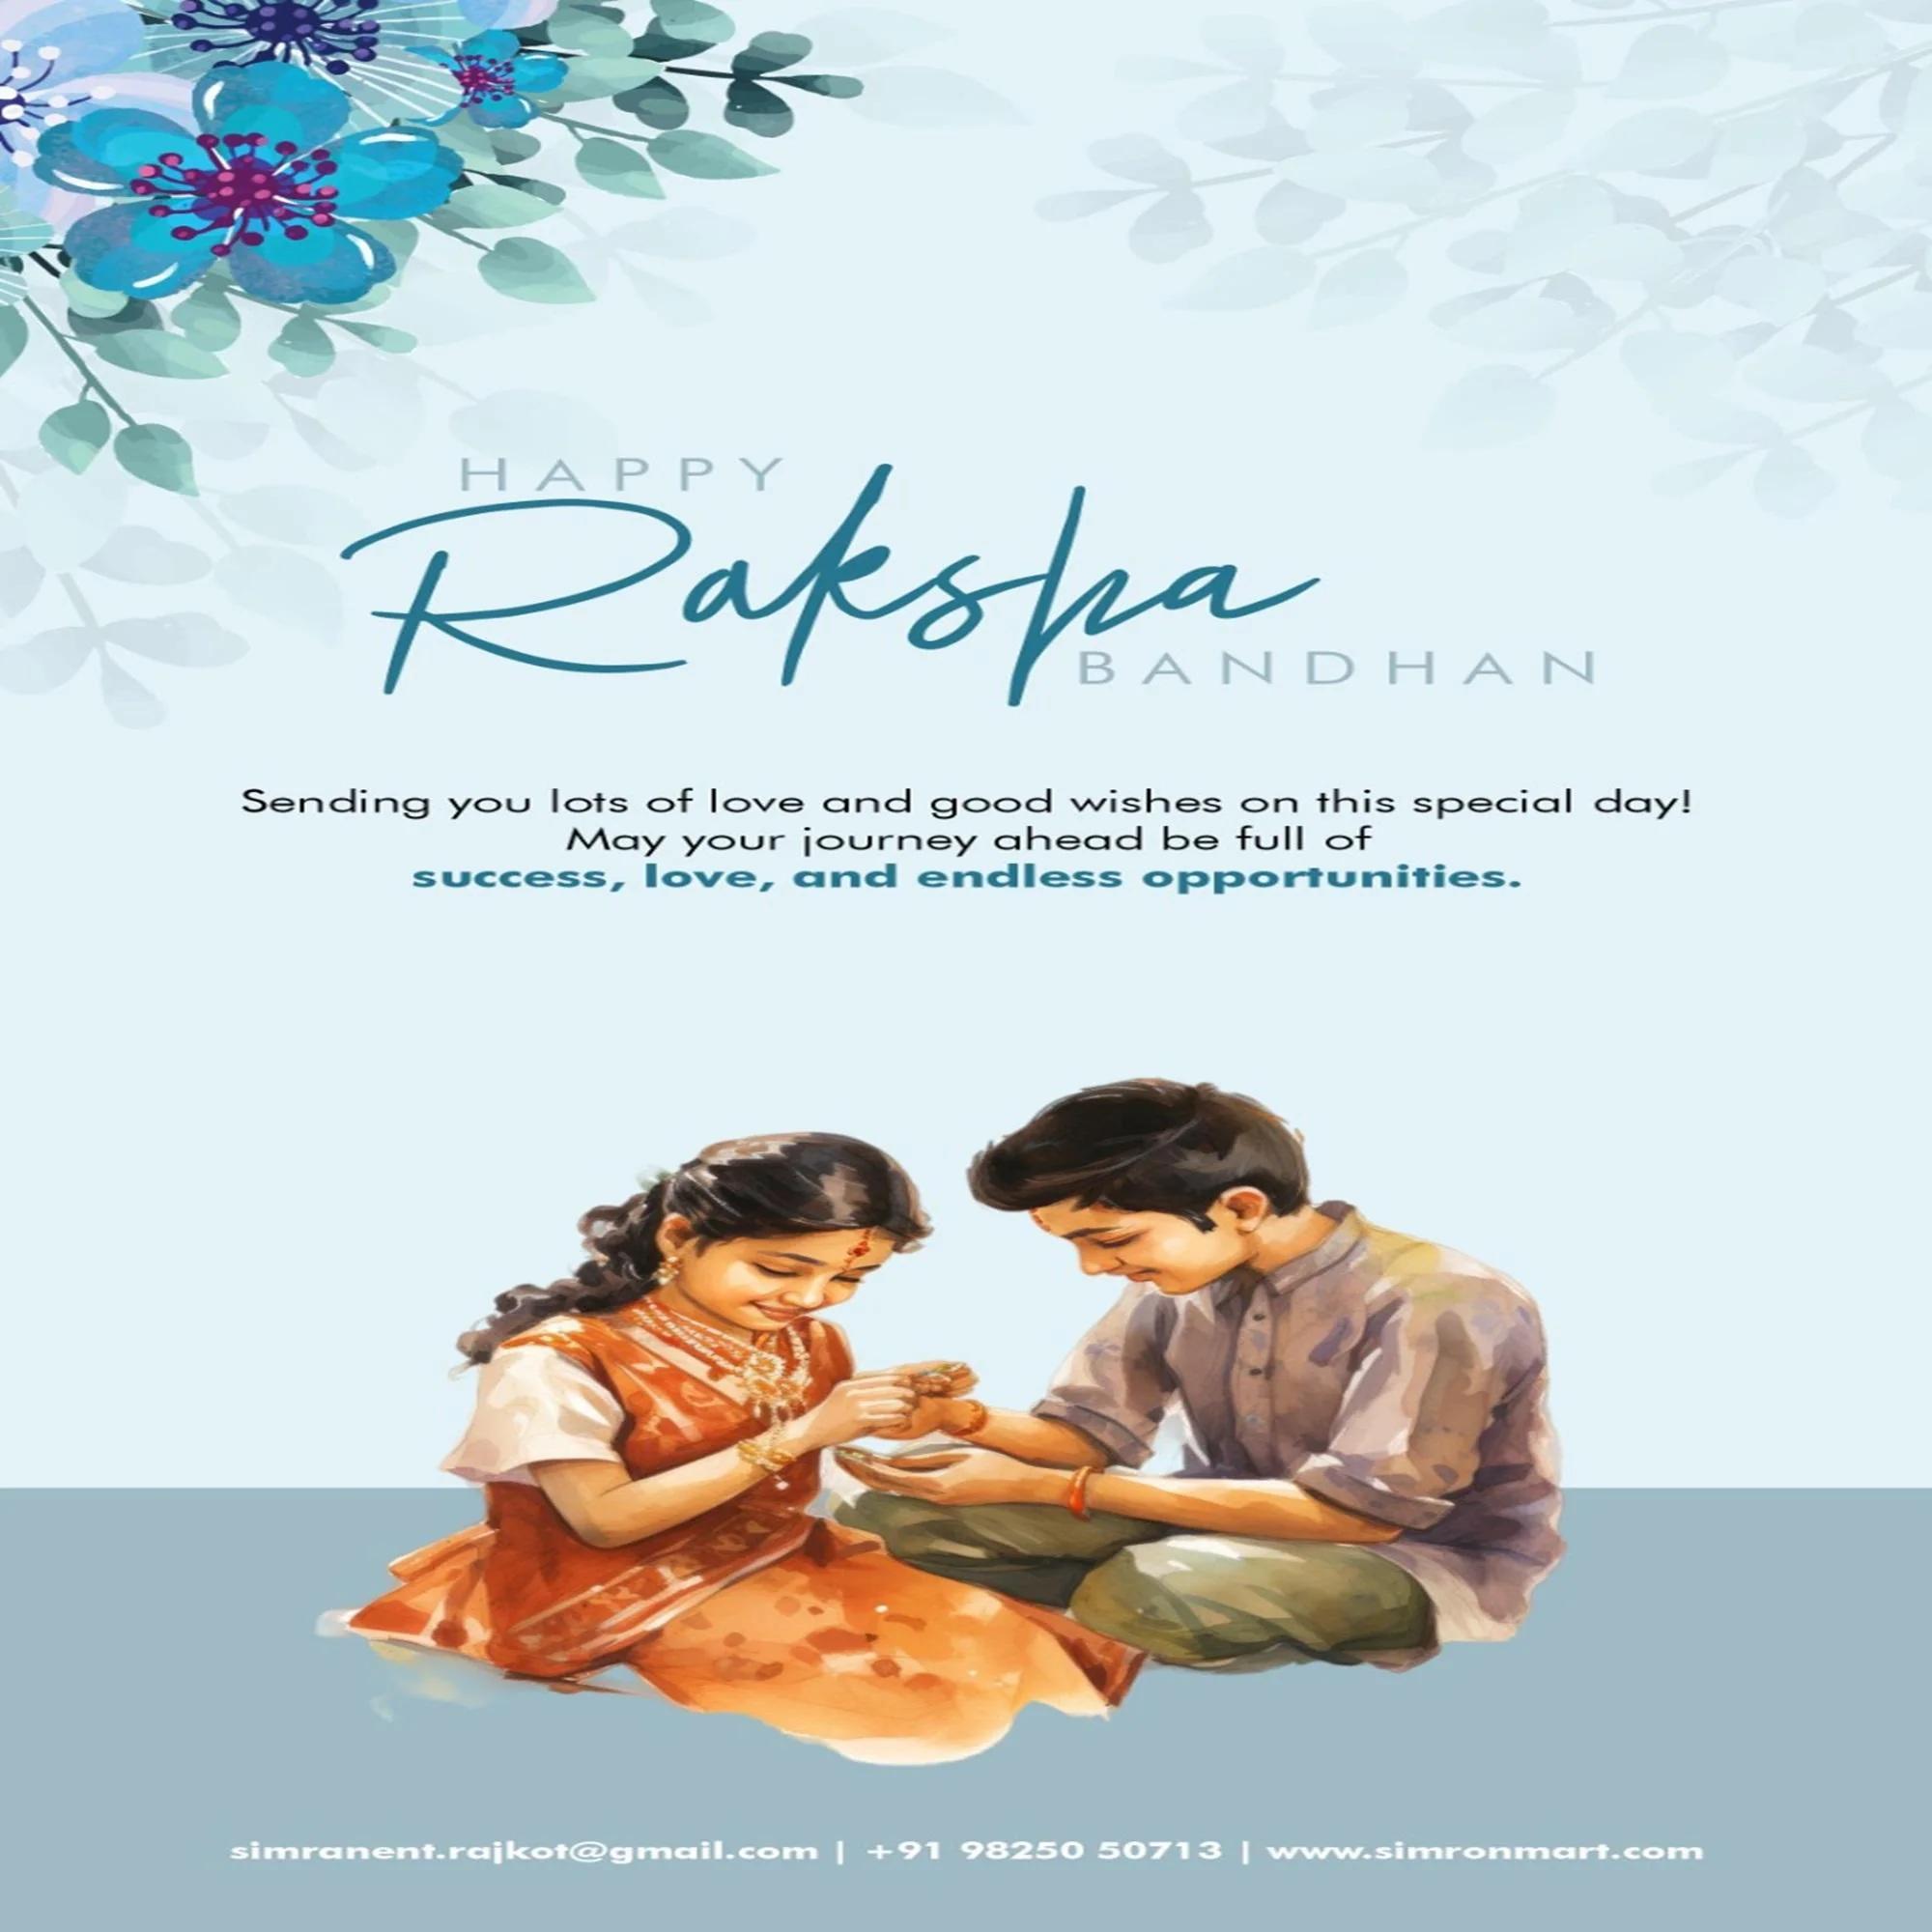
SIMRON four White Moti for Brother with Best Wishes Premium Rakshabandhan Rakhis Pack of 01 With Free Greeting Card
Type: Rakhis
Brand: Simron
Price: Rs. 299
SIMRAN JEWELS New Style four White Moti Design RAKHI UNIQUE LOOK: Our exclusive collection has lovely handcrafted Rakhi to complement the creative and unique look. MADE IN INDIA: All our products are manufactured in India and are exclusively crafted to adorn your persona. Designer rakhi - a touch of modernity into the traditional and sacred thread of rakhi. The rakhi thread is introduced for the celebration of the festival of rakhi that is also known as Raksha Bandhan. Rakhi is the festival of expressing feelings of love. Thus what can be better than expressing it to your loving brother by bringing a designer rakhi for him this year. Gift your brother this wonderful and fabulous looking rakhi this Raksha Bandhan and express your love in the most amazing way.
Features: Send Love to Your Brother via Our Store acknowledge your love for Your Brother by sending this beautiful RAKHI with a Promise that your bond with him will grow stronger with each passing moment,Vocal For Local | Made in India Handmade Rakhis - High Quality Material Used. The designer patterns in the aesthetic style with shimmering glimpse highlights the true beauty of this traditional thread,Special Rakhi For The very special occasion to celebrate the undying bond of love between a brother and a sister
Included: 3N Rakhi 1N Kumkum & Chawal,1N Rakhi Card